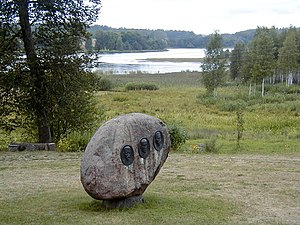
Ērgļu pagasts
Udsigt over Ērgļu pagasts
Ērgļu pagasts er en territorial enhed i Ērgļu novads i Letland. Pagasten havde 2.543 indbyggere i 2010 og 2.281 indbyggere i 2016 og omfatter et areal på 131,40 kvadratkilometer. Hovedbyen i pagasten er Ērgļi.